Tase Dam

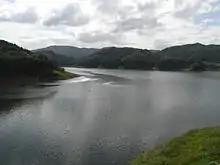
Lake Tase formed by Tase Dam, October 2007

The lower reaches of the Kitakami River are subject to flooding, especially near its dual mouths at the city of Ichinoseki, Iwate, and plans to increase the river width were impractical due to urbanisation of the area. The Home Ministry, together with Tokyo Imperial University drafted a flood control plan in 1926, which was upgraded in 1938 when implementation began. The plan called for the construction of five large dams on the main stream of the Kitakami River and its major branches. Work on the Tase Dam began in 1941